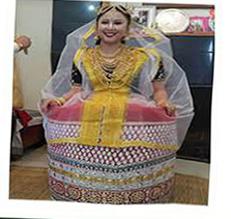
Dance form: manipuri